Balmoral bonnet

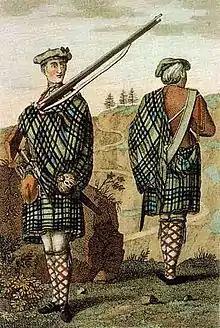
Soldiers from a Highland regiment wearing Balmoral or blue bonnets (hard to distinguish by this period) and tartan belted plaids (great kilts).

As worn by Scottish Highland regiments, the blue bonnet (common civilian headwear) gradually developed into two military forms. One was the Balmoral/Kilmarnock bonnet, illustrated clearly, complete with ribbon cockade and small toorie (pompon), around 1744. The other was a taller, stiffened felt cylinder, often decorated with an ostrich-plume hackle sweeping over the crown from left to right (as well as flashes of bearskin or painted turkey hackles). The dividing line between the blue bonnet and the Balmoral/Kilmarnock is unclear. A mid-18th-century portrait of Lord George Murray shows a black cap essentially indistinguishable from a Balmoral, but sometimes described as a "blue bonnet".